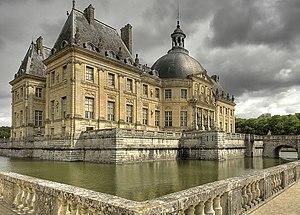
Le chateau de Vaux le Vicomte, Maincy, France
Cet article recense les monuments historiques de l'ouest de la Seine-et-Marne, en France.
Cet article recense les monuments historiques français classés en 1939.
Un certain nombre d'œuvres cinématographiques et télévisuelles ont été tournés dans le département de Seine-et-Marne.